J. Marion Sims

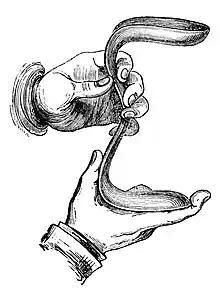
Sims' vaginal speculum.

In 1845 Sims was brought a woman with a condition he had not seen before: vesicovaginal fistula. Although not fatal, in the nineteenth century, vesicovaginal fistulas were "one of the most loathsome and disagreeable maladies to which females are subject," and a common, socially destructive, and a terrible complication of childbirth that affected many women. There was no effective cure or treatment. In an era without adequate birth control and rudimentary knowledge of the processes of pregnancy and childbirth, women who gave birth frequently experienced complications afterwards. Vesicovaginal fistulas occur when the woman's bladder, cervix, and vagina become trapped between the fetal skull and the woman's pelvis, cutting off blood flow and leading to tissue death. The necrotic tissue later sloughs off, leaving a hole. Following this injury, as urine forms, it leaks from the vagina, leading to a form of incontinence. Because a continuous stream of urine leaks from the vagina, it is difficult to keep the area clean. Such personal hygiene issues often lead to marginalization from society as well as vaginal irritation, scarring, and loss of vaginal function. Sims also worked to repair rectovaginal fistulas, a similar condition in which flatulence and feces escape from the rectum through a tear in the tissue separating it from the vagina, thus leading to fecal incontinence.